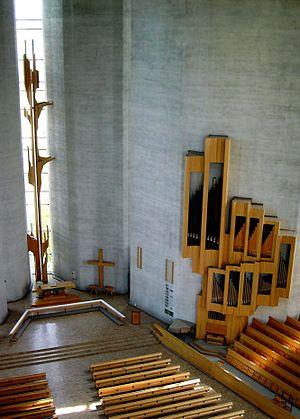
L'église de Kaleva est une église moderne construite entre 1964 et 1966 dans le quartier de Liisankallio à Tampere en Finlande.
Raili Inkeri Marjatta Pietilä est une architecte finlandais.